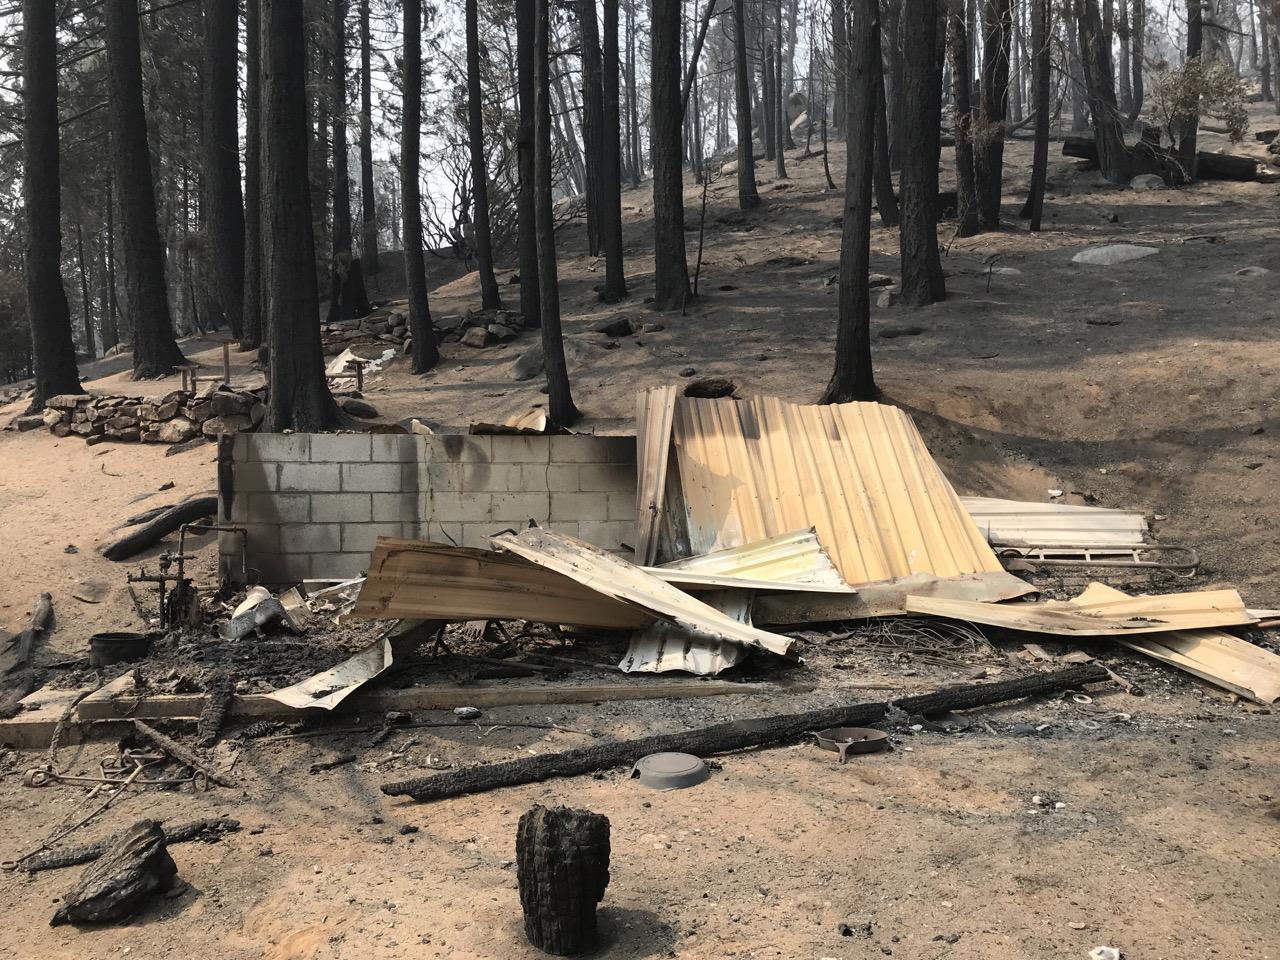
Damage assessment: destroyed